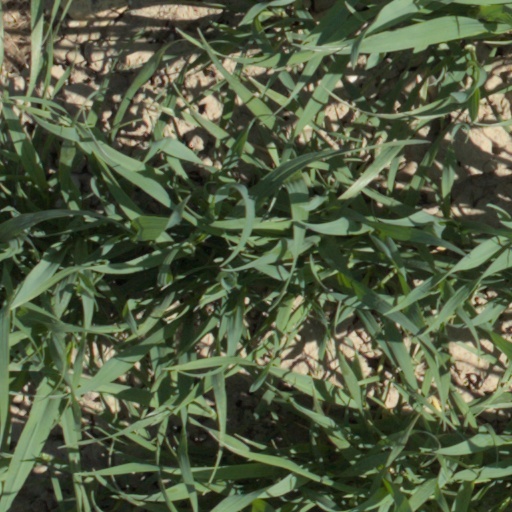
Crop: wheat